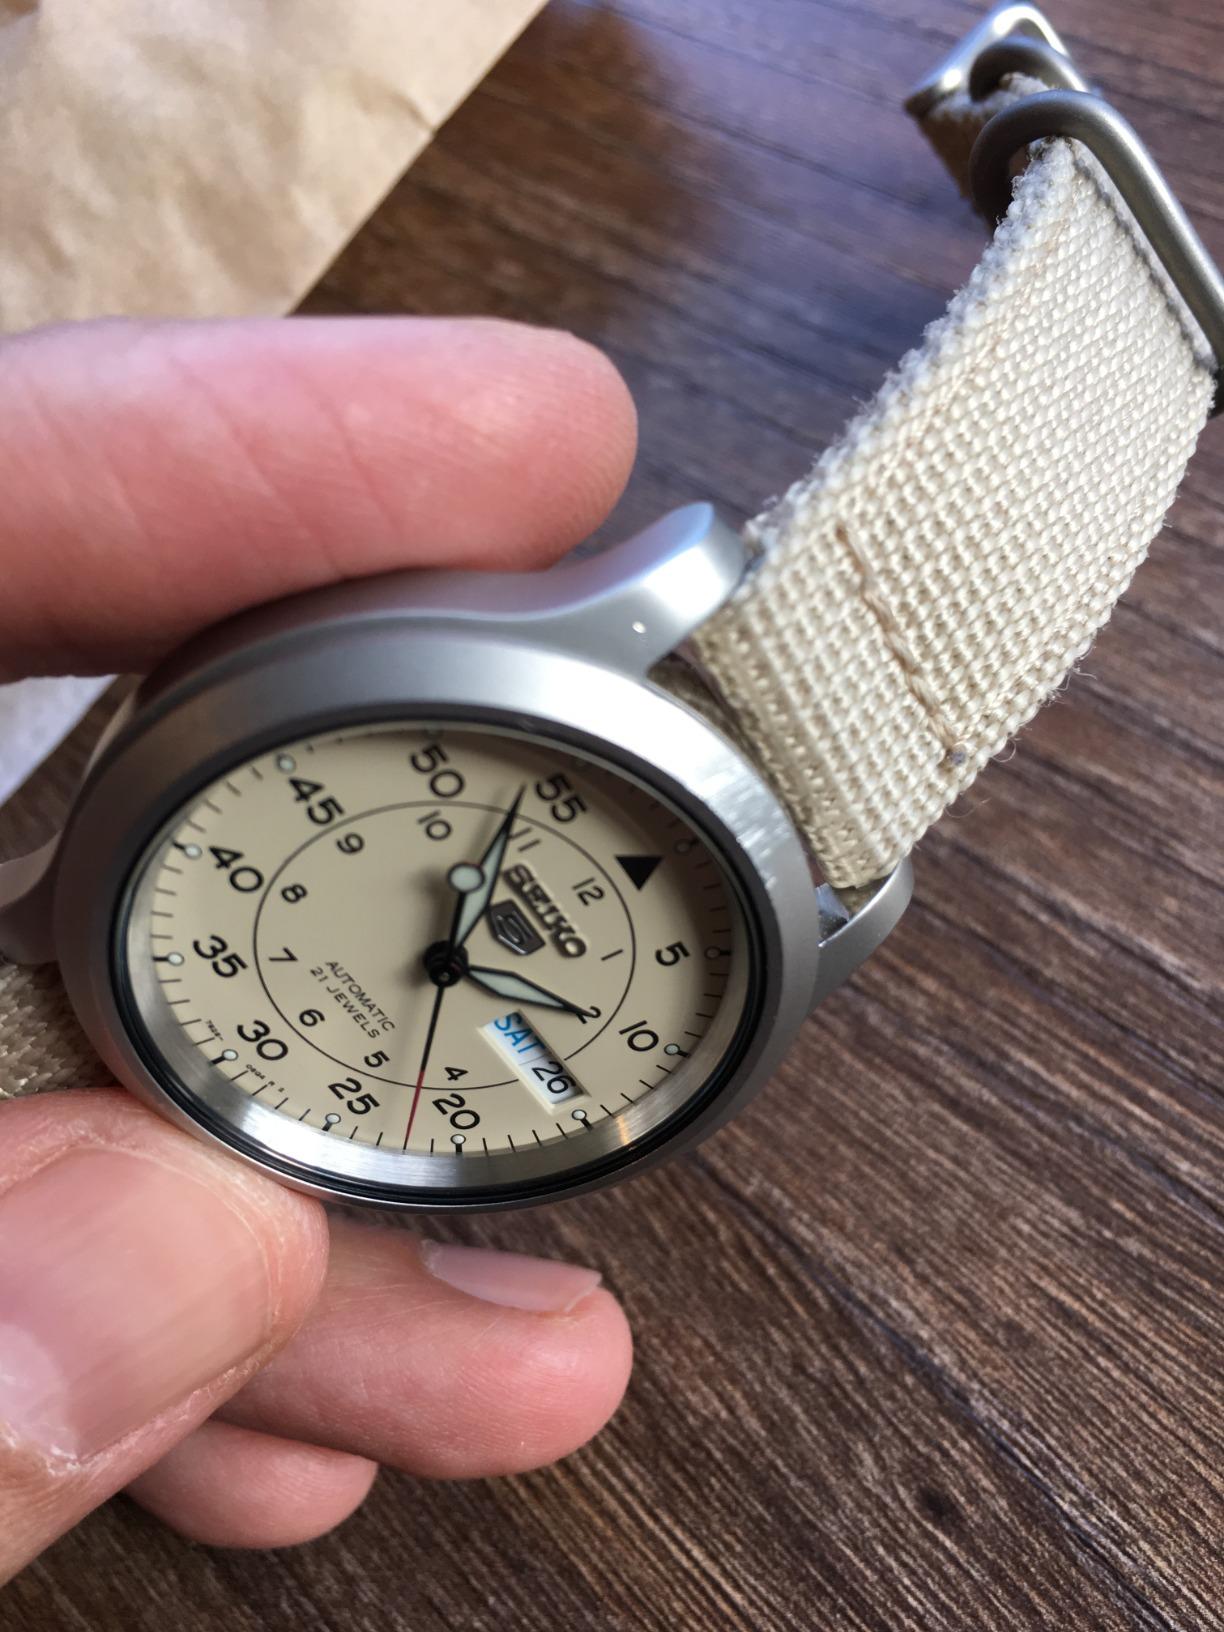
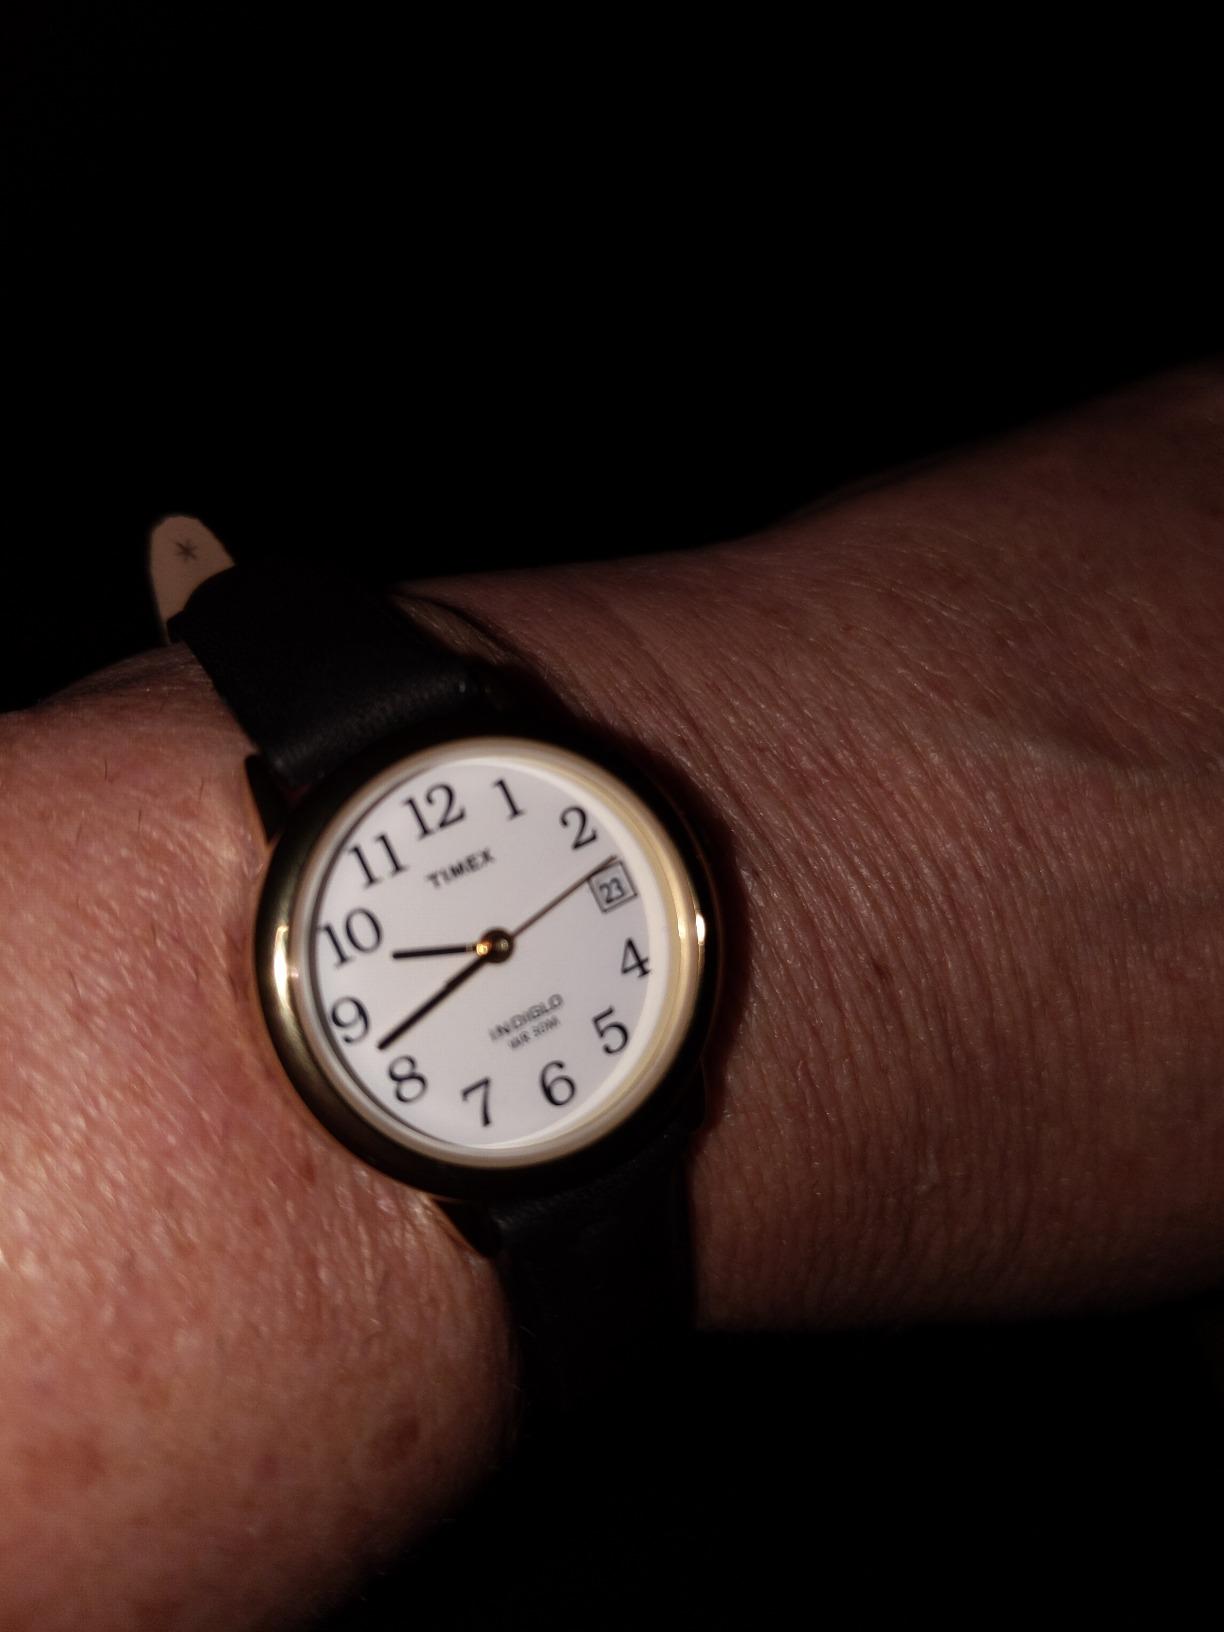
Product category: accessories_watch
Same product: no